Mischbrot

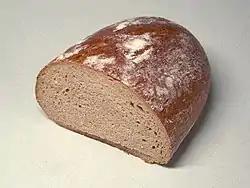
Rye mischbrot

Mischbrot is German bread made from the mixture of wheat and rye flour with sourdough or yeast. It is known as Graubrot in some regions of Germany (e.g., parts of North Rhine-Westphalia, Bavaria and Hesse) or as "Black bread" in southern Germany, Austria, and Switzerland.